Community cat

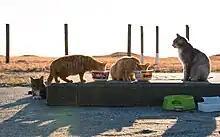
Community cats

A in Japan is a cat that does not have a specific owner but is recognized and collectively taken care of by the local residents. Community cat care refers to efforts made by community members to eradicate stray cats through such means as surgical sterilization and finding adoption families. Stray cats that are managed under this care system are called community cats. This article describes community cats and community cat care activities.